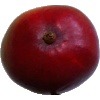
Label: red_mango